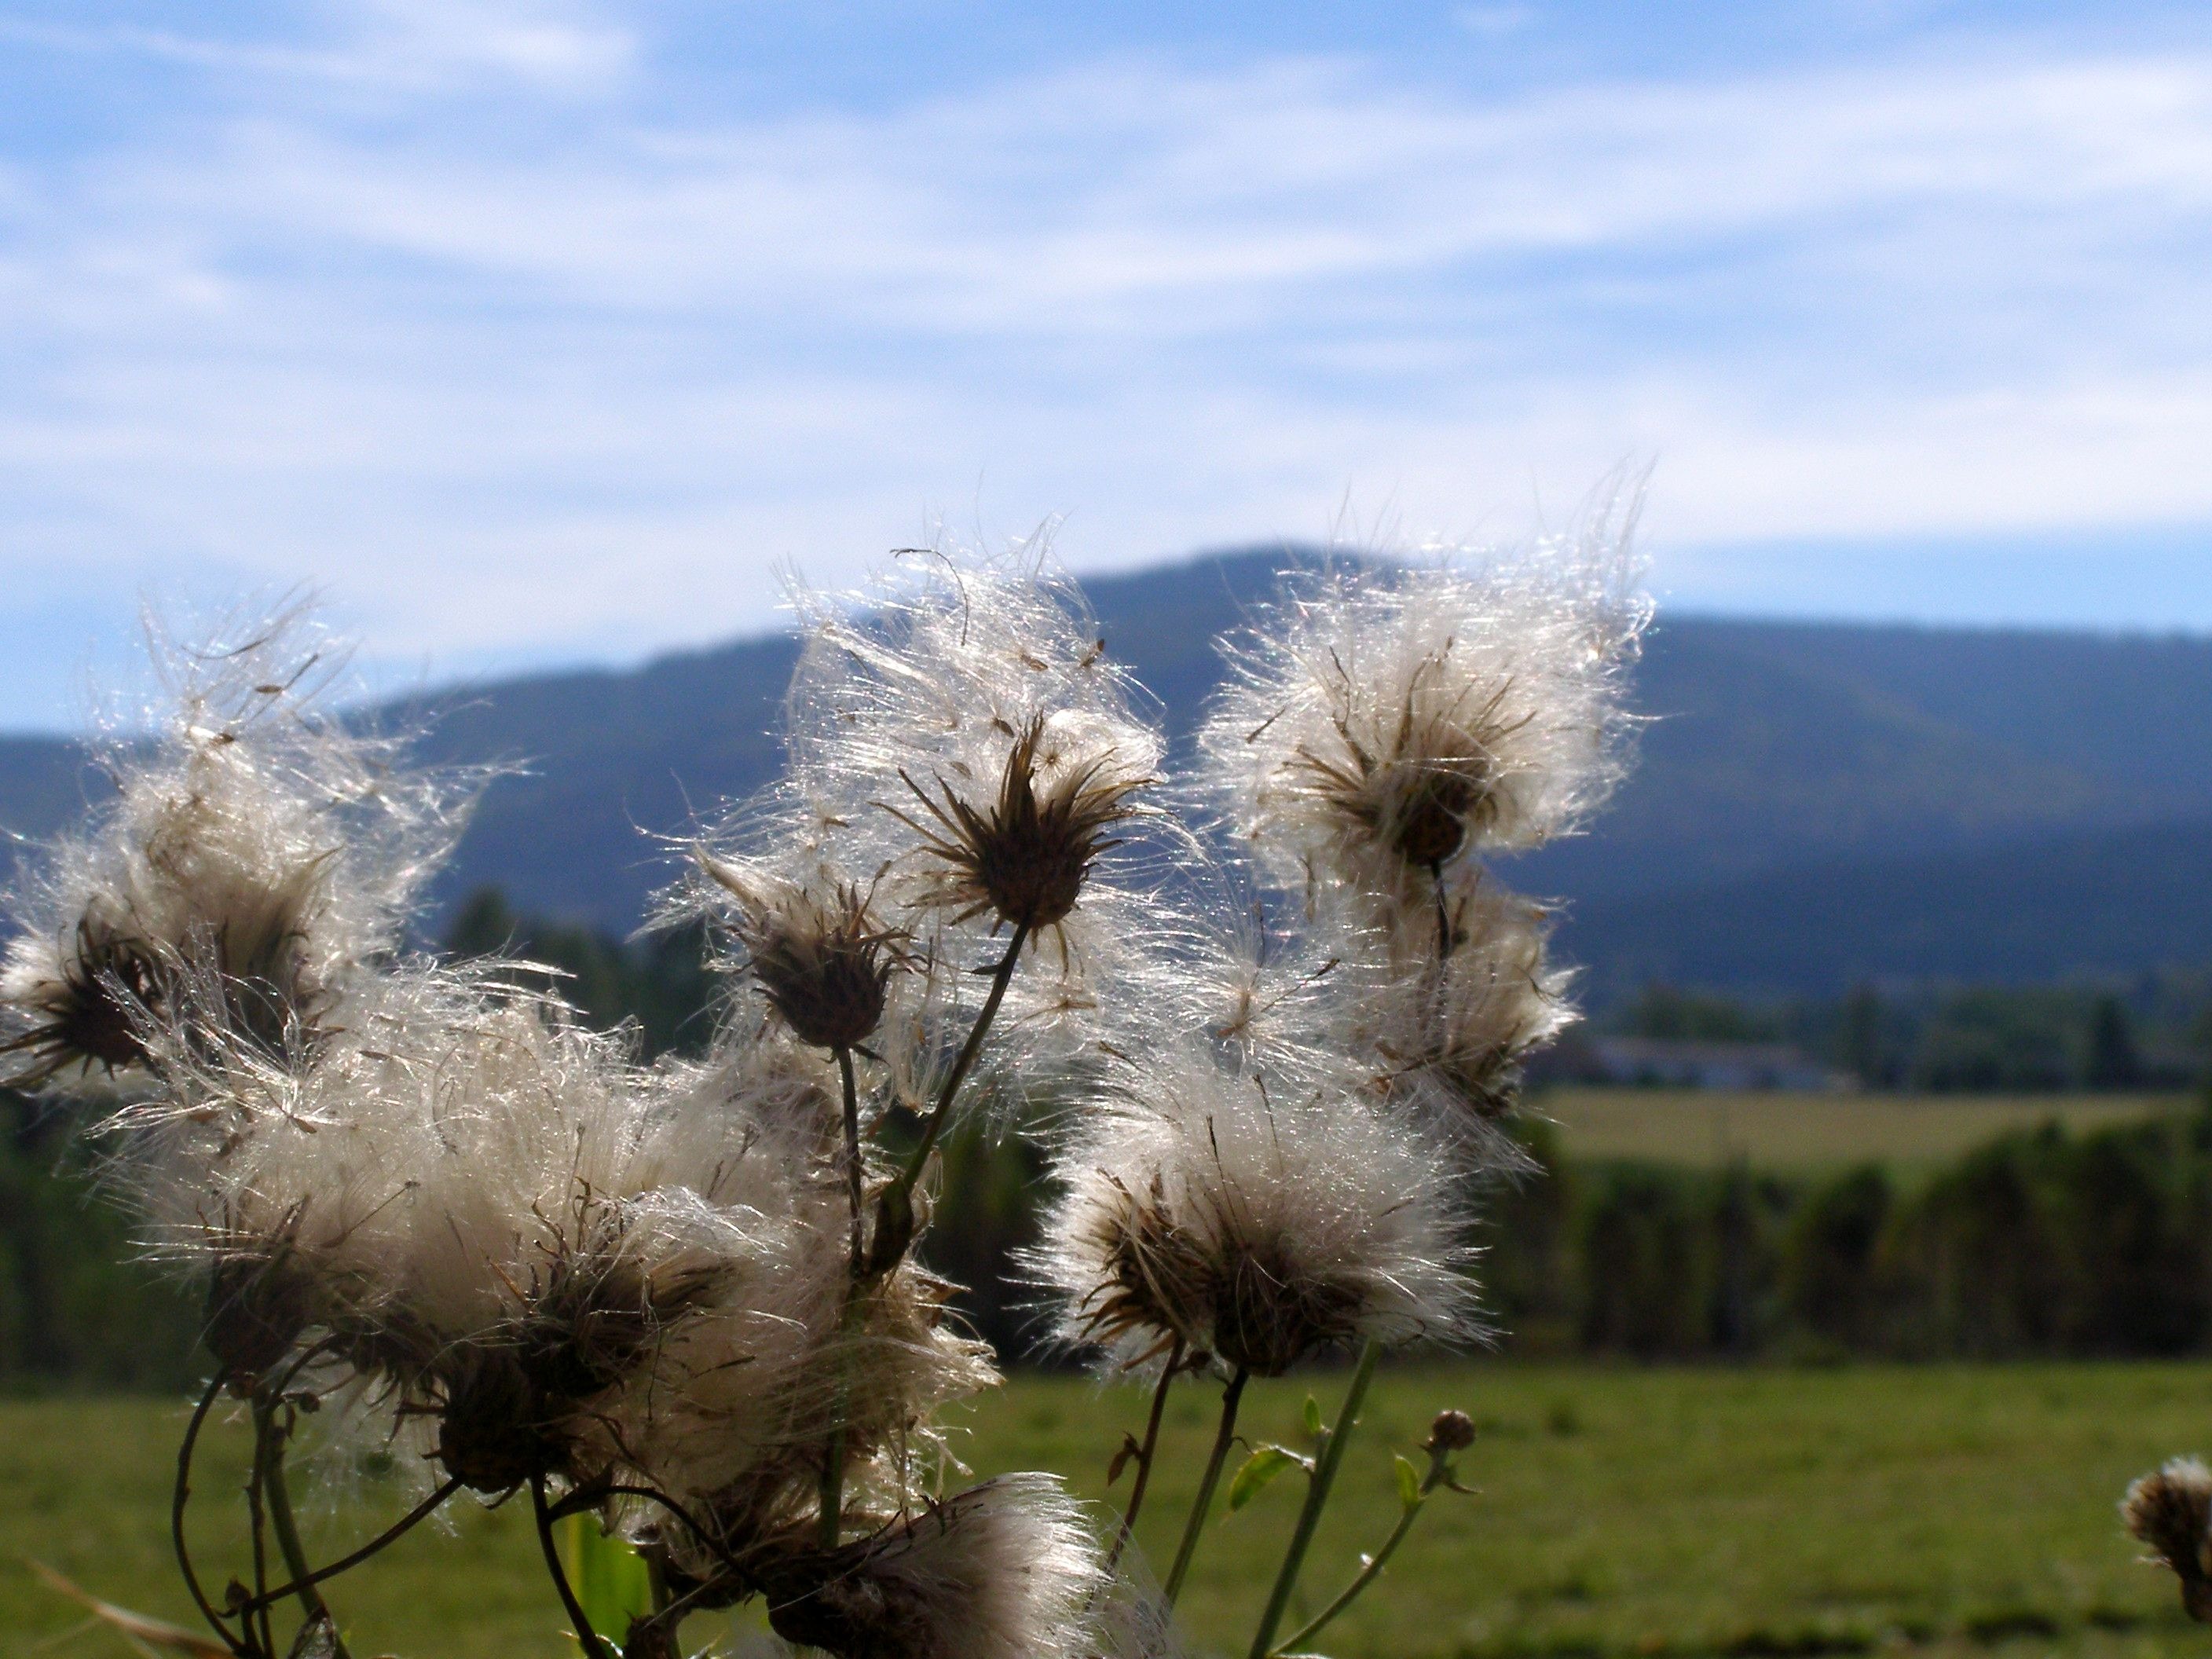
landscape, tree, nature, grass, branch, winter, plant, sky, field, meadow, prairie, hill, flower, frost, park, blue, flora, national, thistles, grassland, rural area, flowering plant, daisy family, grass family, woody plant, land plant